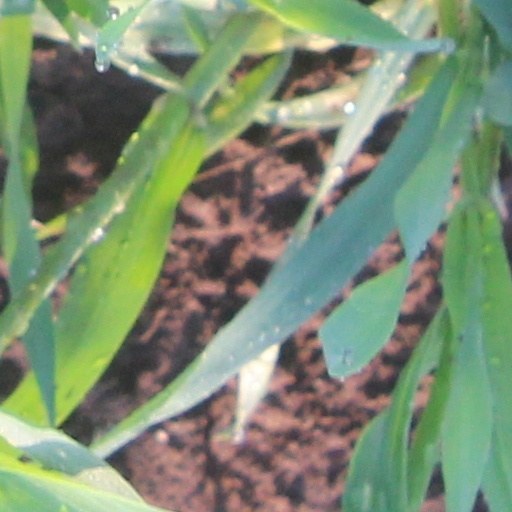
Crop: wheat